Tylecodon reticulatus

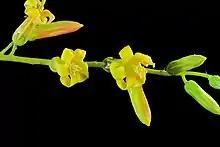
Detail of "Tylecodon reticulatus" flowers. Private garden in Berkeley, CA.

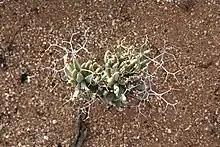
"Tylecodon reticulatus subsp. reticulatus" in summer Springbok. After anthesis dry sepals become loose and star-shaped but remain attached to their pedicels.

"Tylecodon reticulatus" is a small to medium-sized, tree-like shrublet with a squat, basally normally solitary stem, up to 6 cm thick and 3–38 cm tall with a round sparsely branched crown to 30 cm in diameter with light brown bark peeling in strips. Young stems of "Tylecodon reticulatus subsp. phyllopodium" have residual leaf bases (phyllopodia) which remain visible for several years. Leaves are crowded at branch tips, erect to ascending, 5–40 mm long and 3–10 mm tick, ovate, linear-lanceolate to liner-oblanceolate, glabrous to glandular-hairy, coloured from bluish-green to heavily pink-tinged. Inflorescences are finely branched thyrses to 7 cm tall and in diameter, with many dichasia each bearing 2–6 spreading to erect greenish yellow, tubular or swollen at base flowers, 6–8 mm long, 2.5 mm in diameter, laxly hairy, spreading and becoming recurved. The flowers persist after blossoming, so they form a dense reticulate crown above branches and leaves, hence the species name.